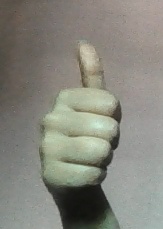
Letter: aleff